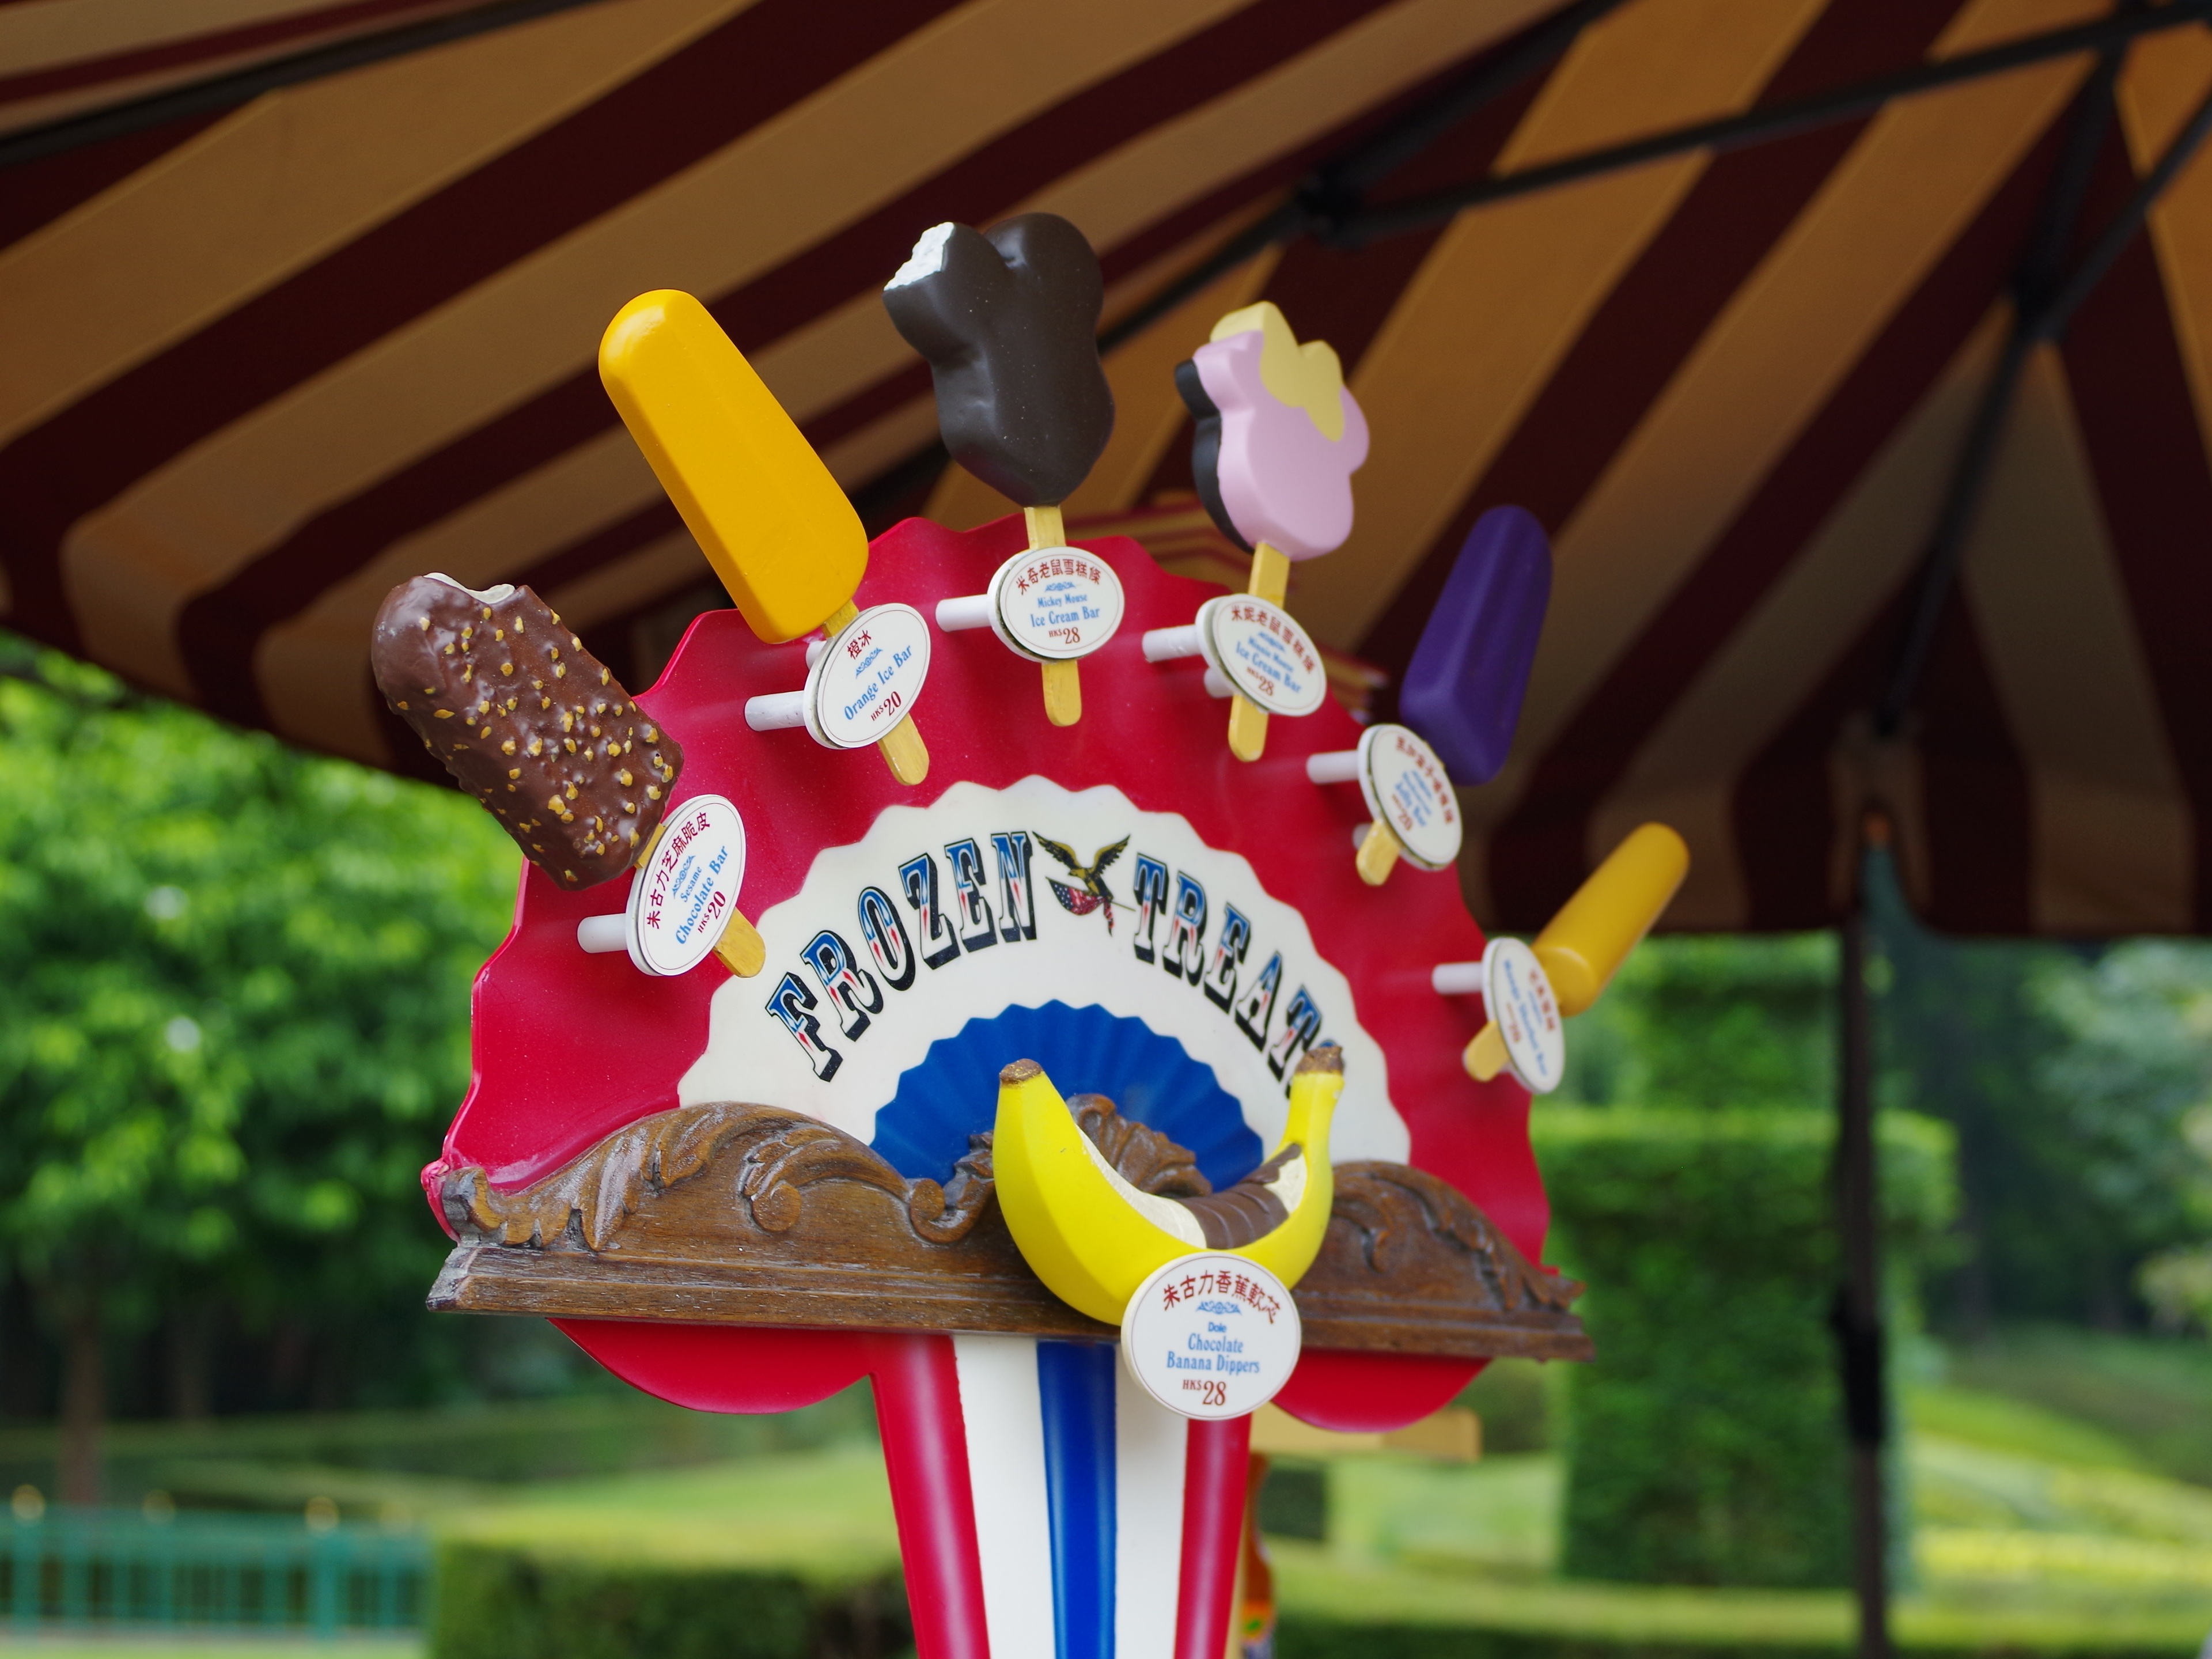
flower, food, amusement park, park, ice cream, hong kong, disneyland, mickey mouse, amusement ride